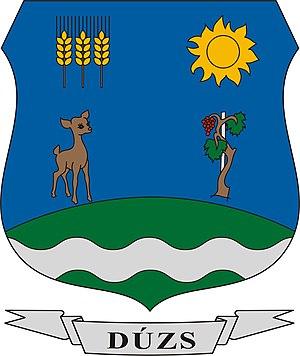
Dúzs est un village et une commune du comitat de Tolna en Hongrie.